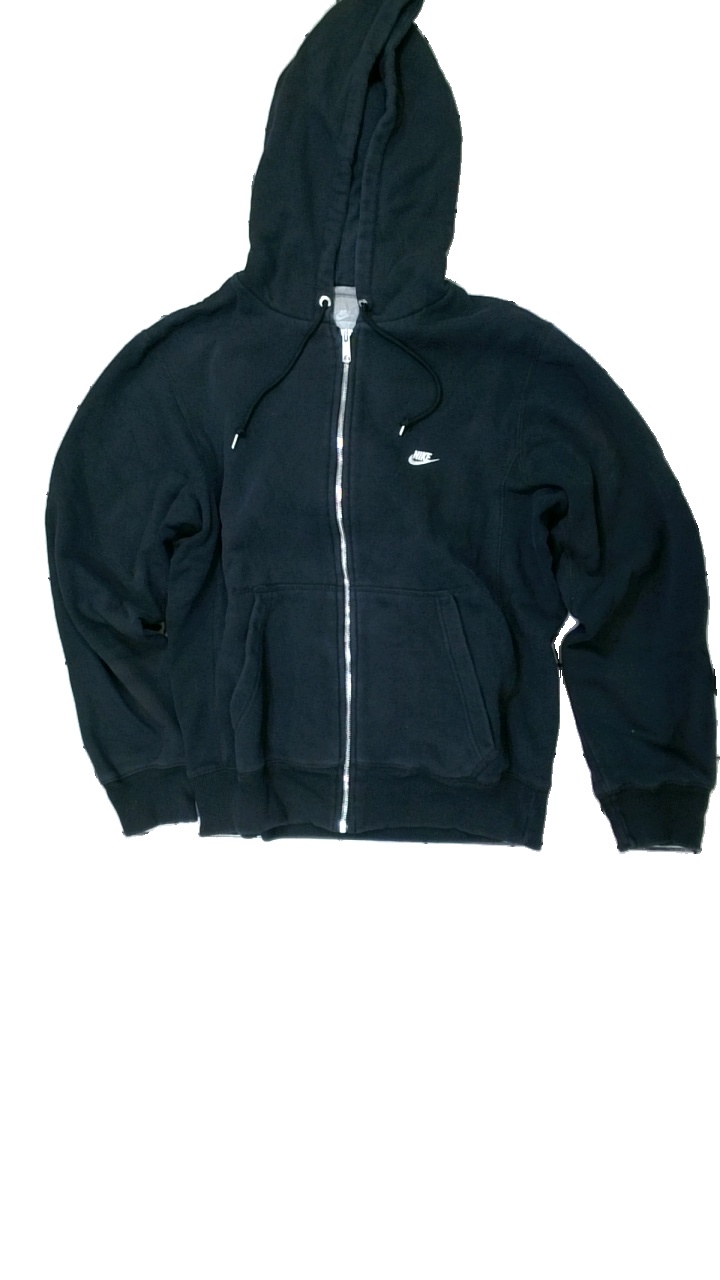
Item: Hoodie (Men)
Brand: Nike
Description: svart hoodie med dragkedja och logga fram, urtvättad och fläck på arm
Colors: Black, White
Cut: Regular
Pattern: Logo print
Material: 100% cotton
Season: All
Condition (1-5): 1
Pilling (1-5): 2
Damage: fläckar arm
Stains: Major
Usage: Export
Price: <50